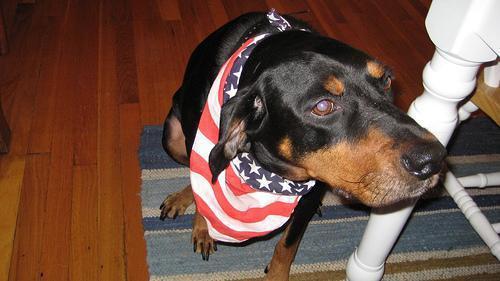
black-and-tan_coonhound